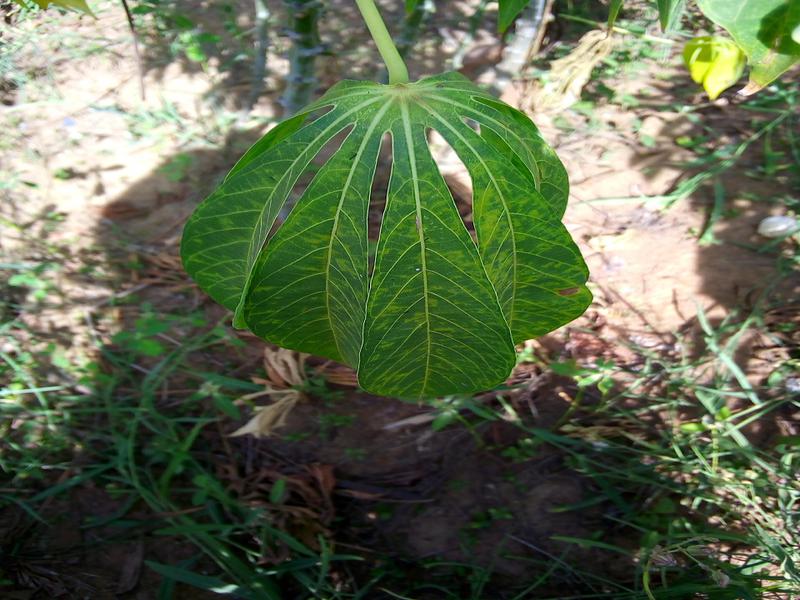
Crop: cassava
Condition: brown_streak_disease